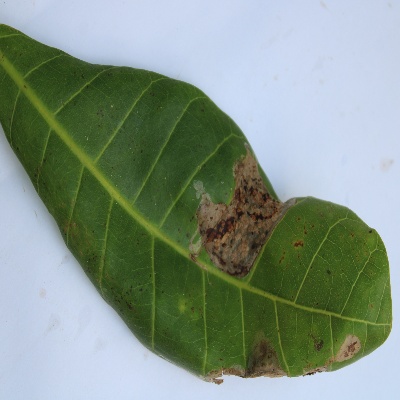
Crop: Cashew
Condition: leaf miner